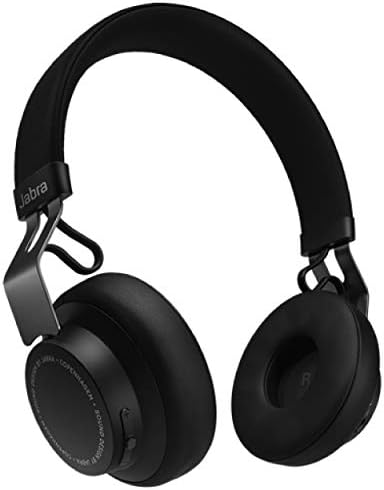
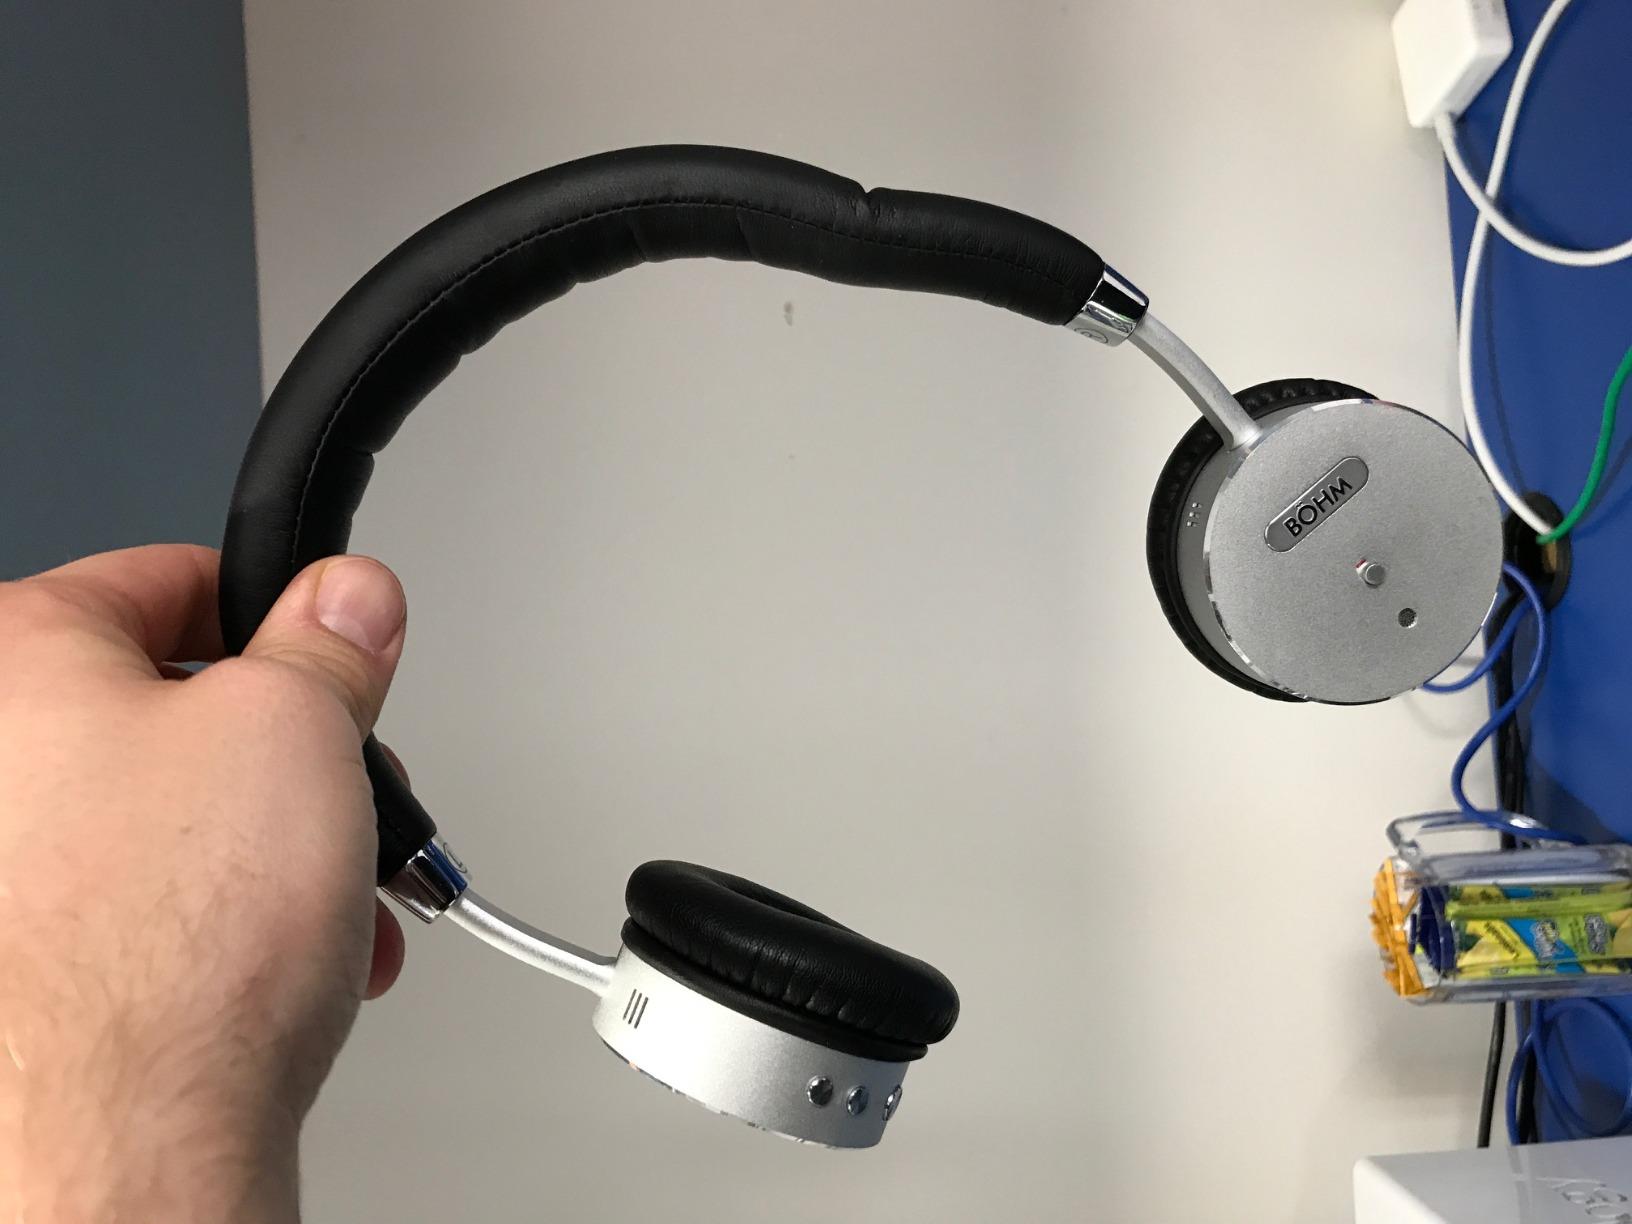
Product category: headphones
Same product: no